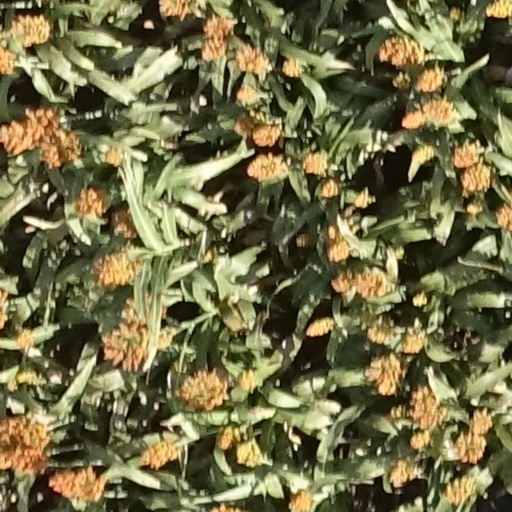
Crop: sorghum